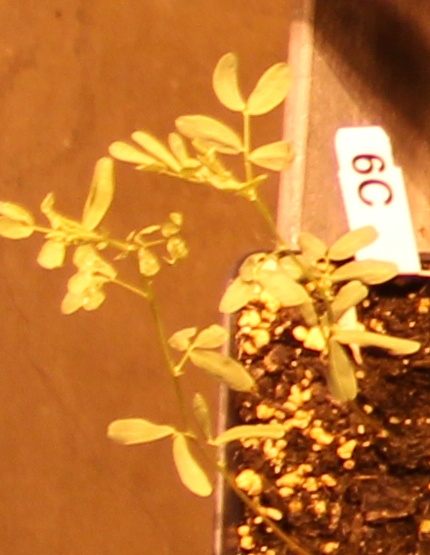
Label: Lentil